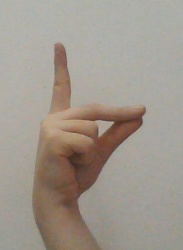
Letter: ta